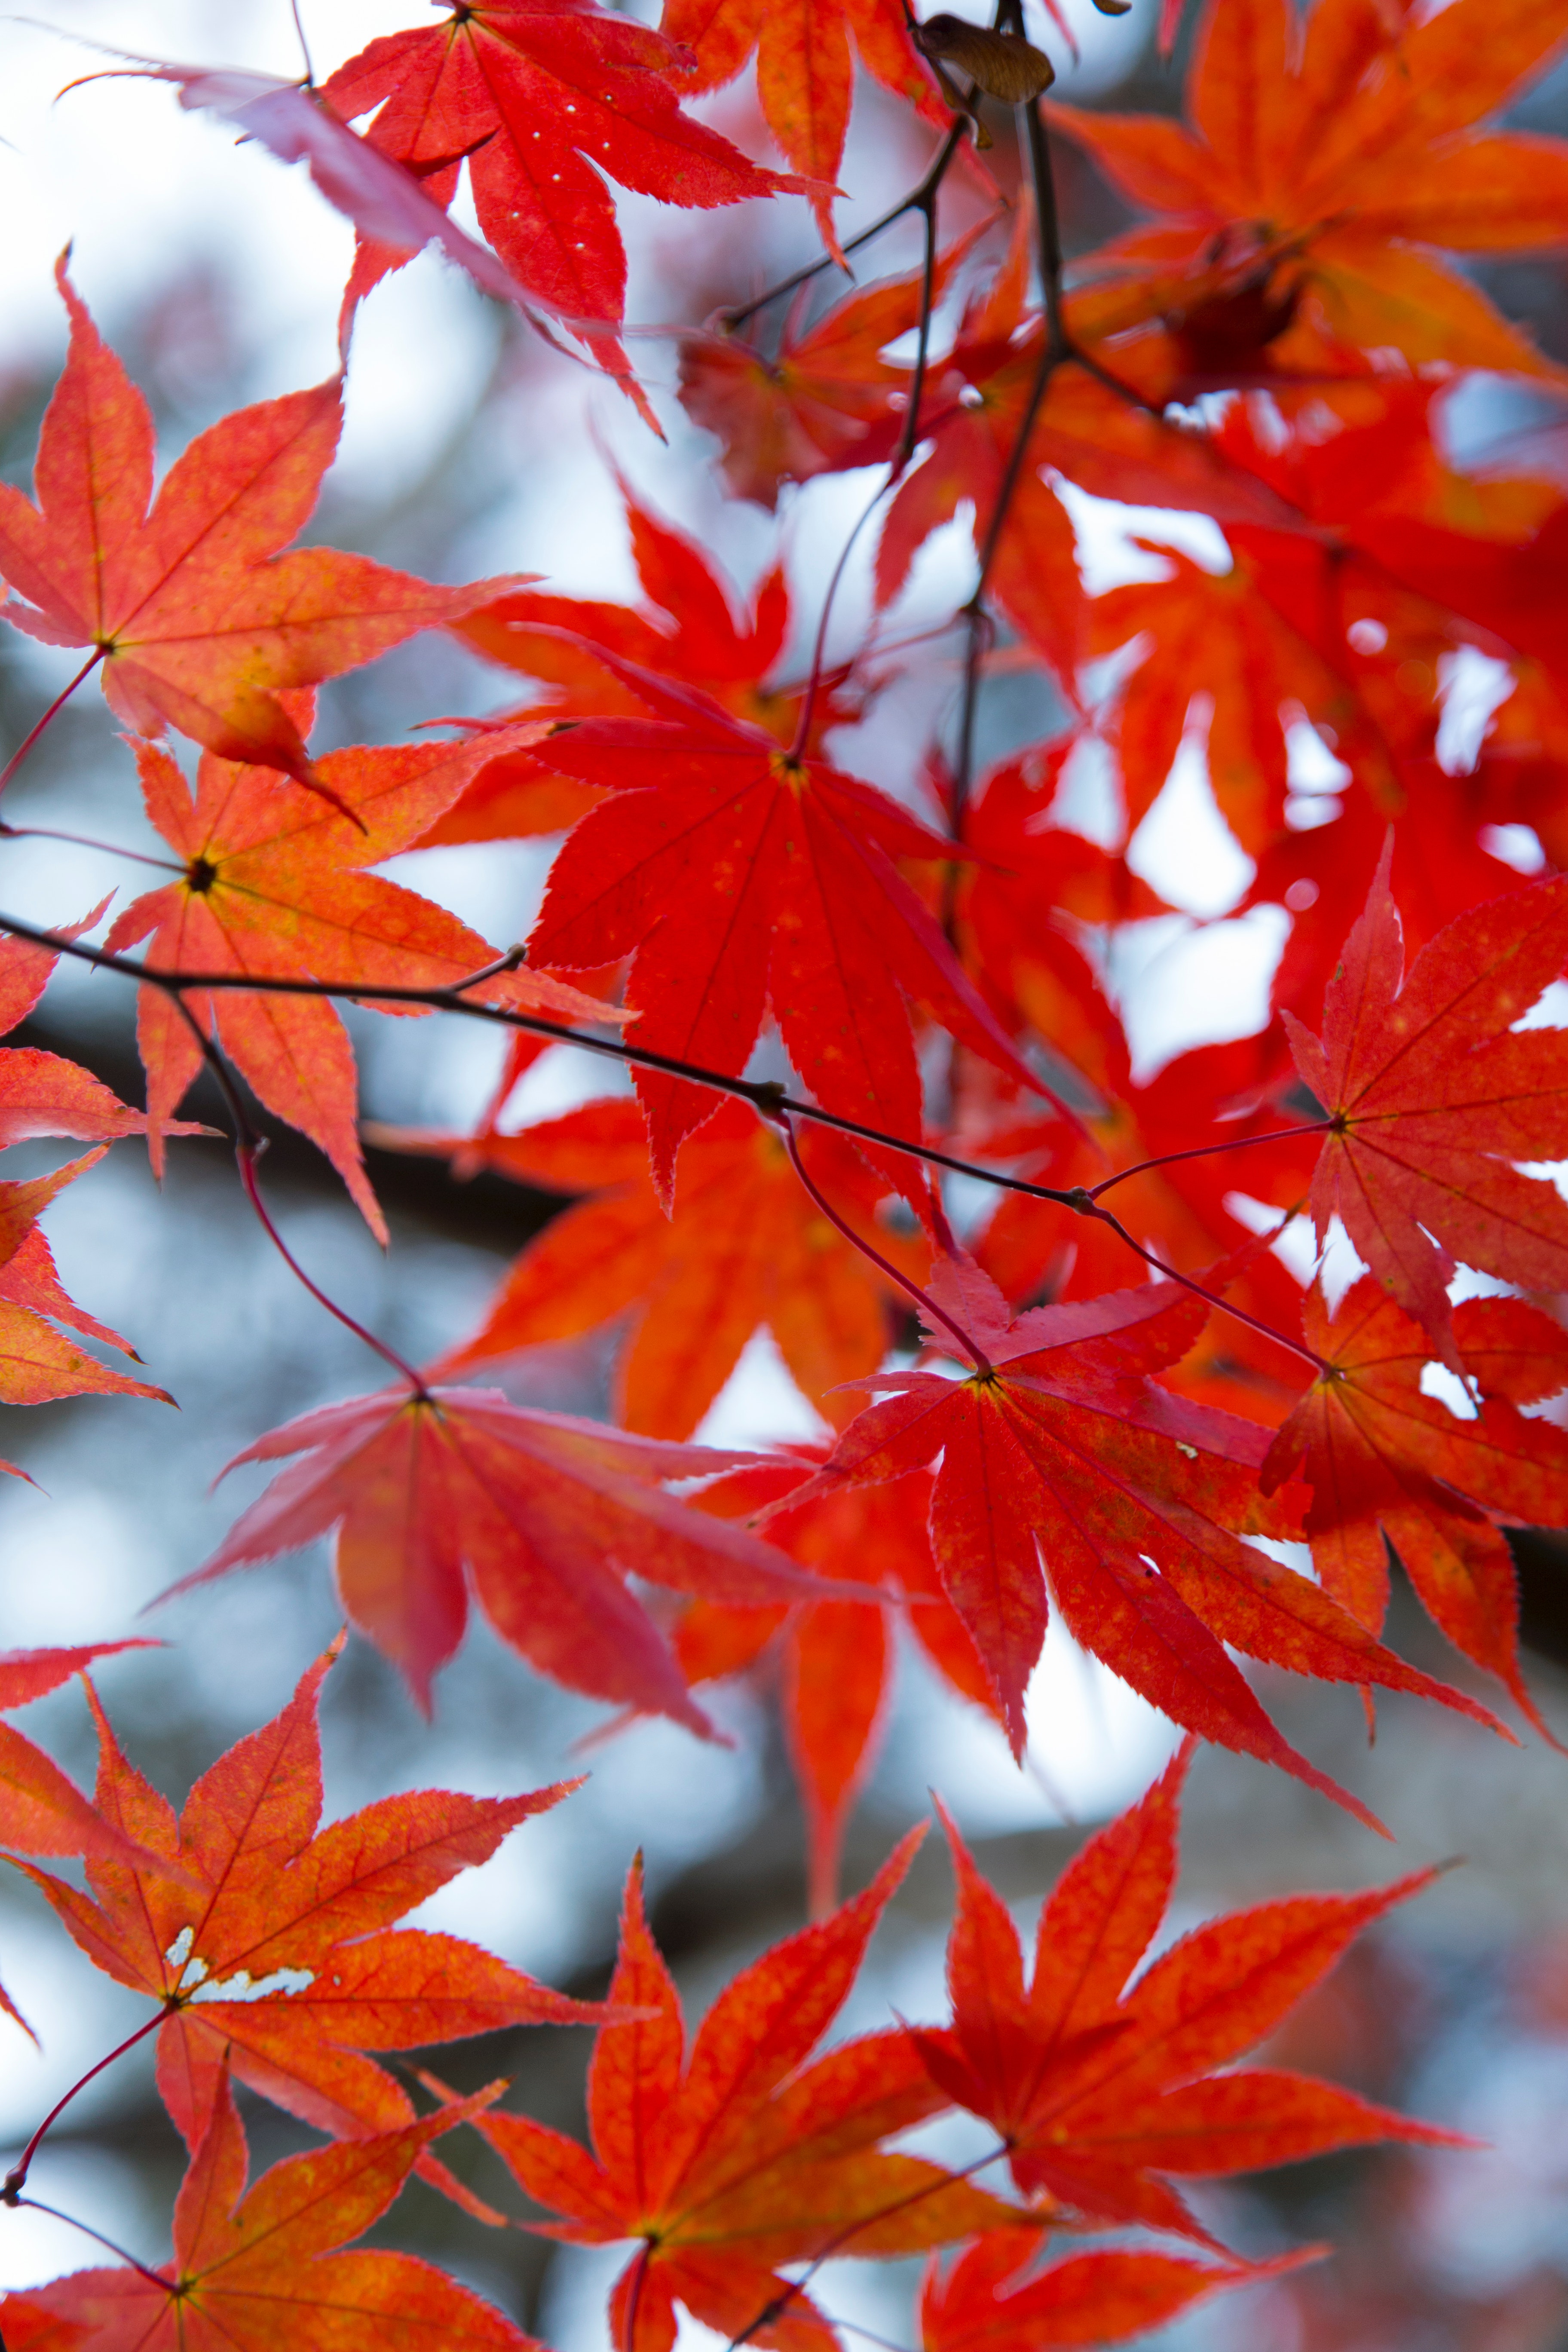
flowering plant, leaf, tree, red, plant, deciduous, maple leaf, Black maple, woody plant, autumn, orange, flower, branch, maple, biome, botany, spring, twig, sweet gum, plant stem, vascular plant, coquelicot, stock photography, temperate broadleaf and mixed forest, Northern hardwood forest, New Mexico maple